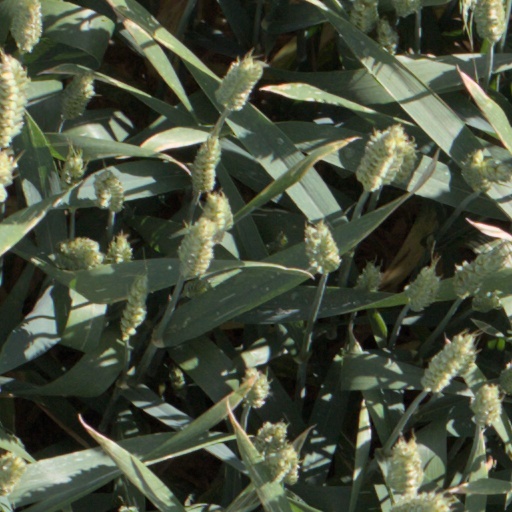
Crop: wheat